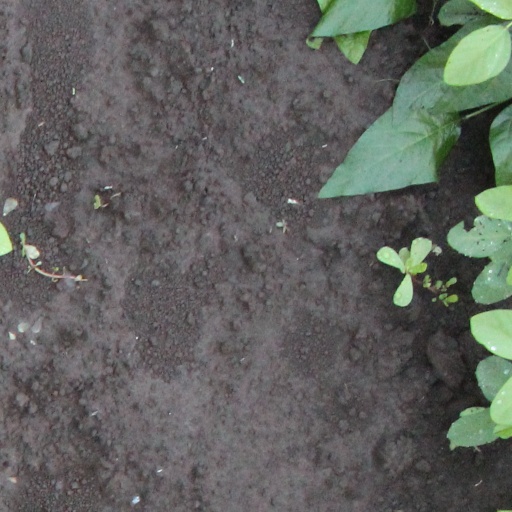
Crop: soybean